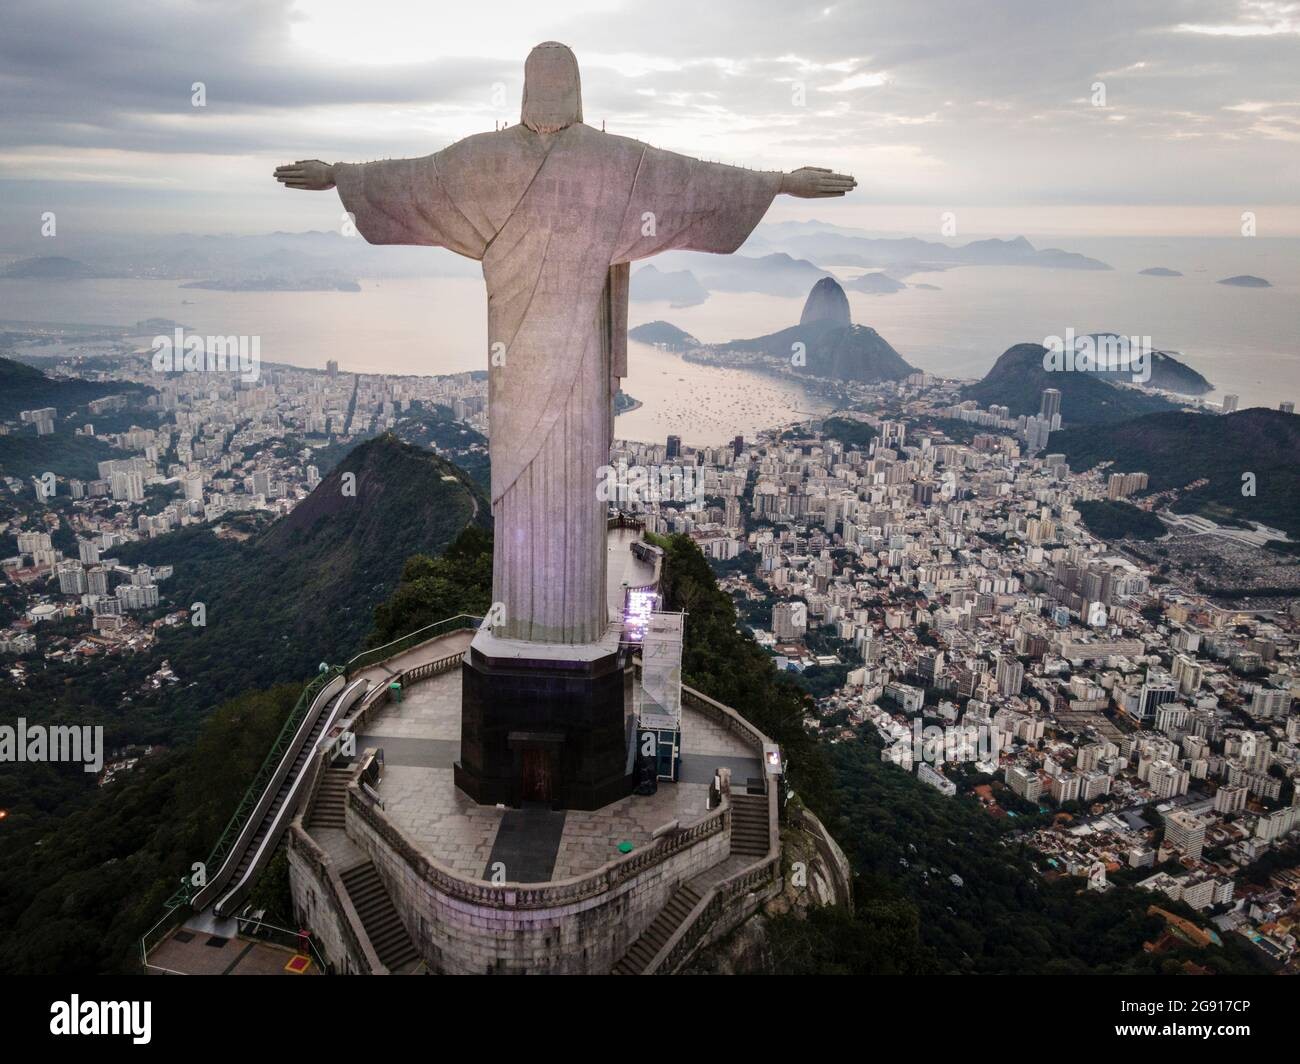
Landmark: Christ the Reedemer